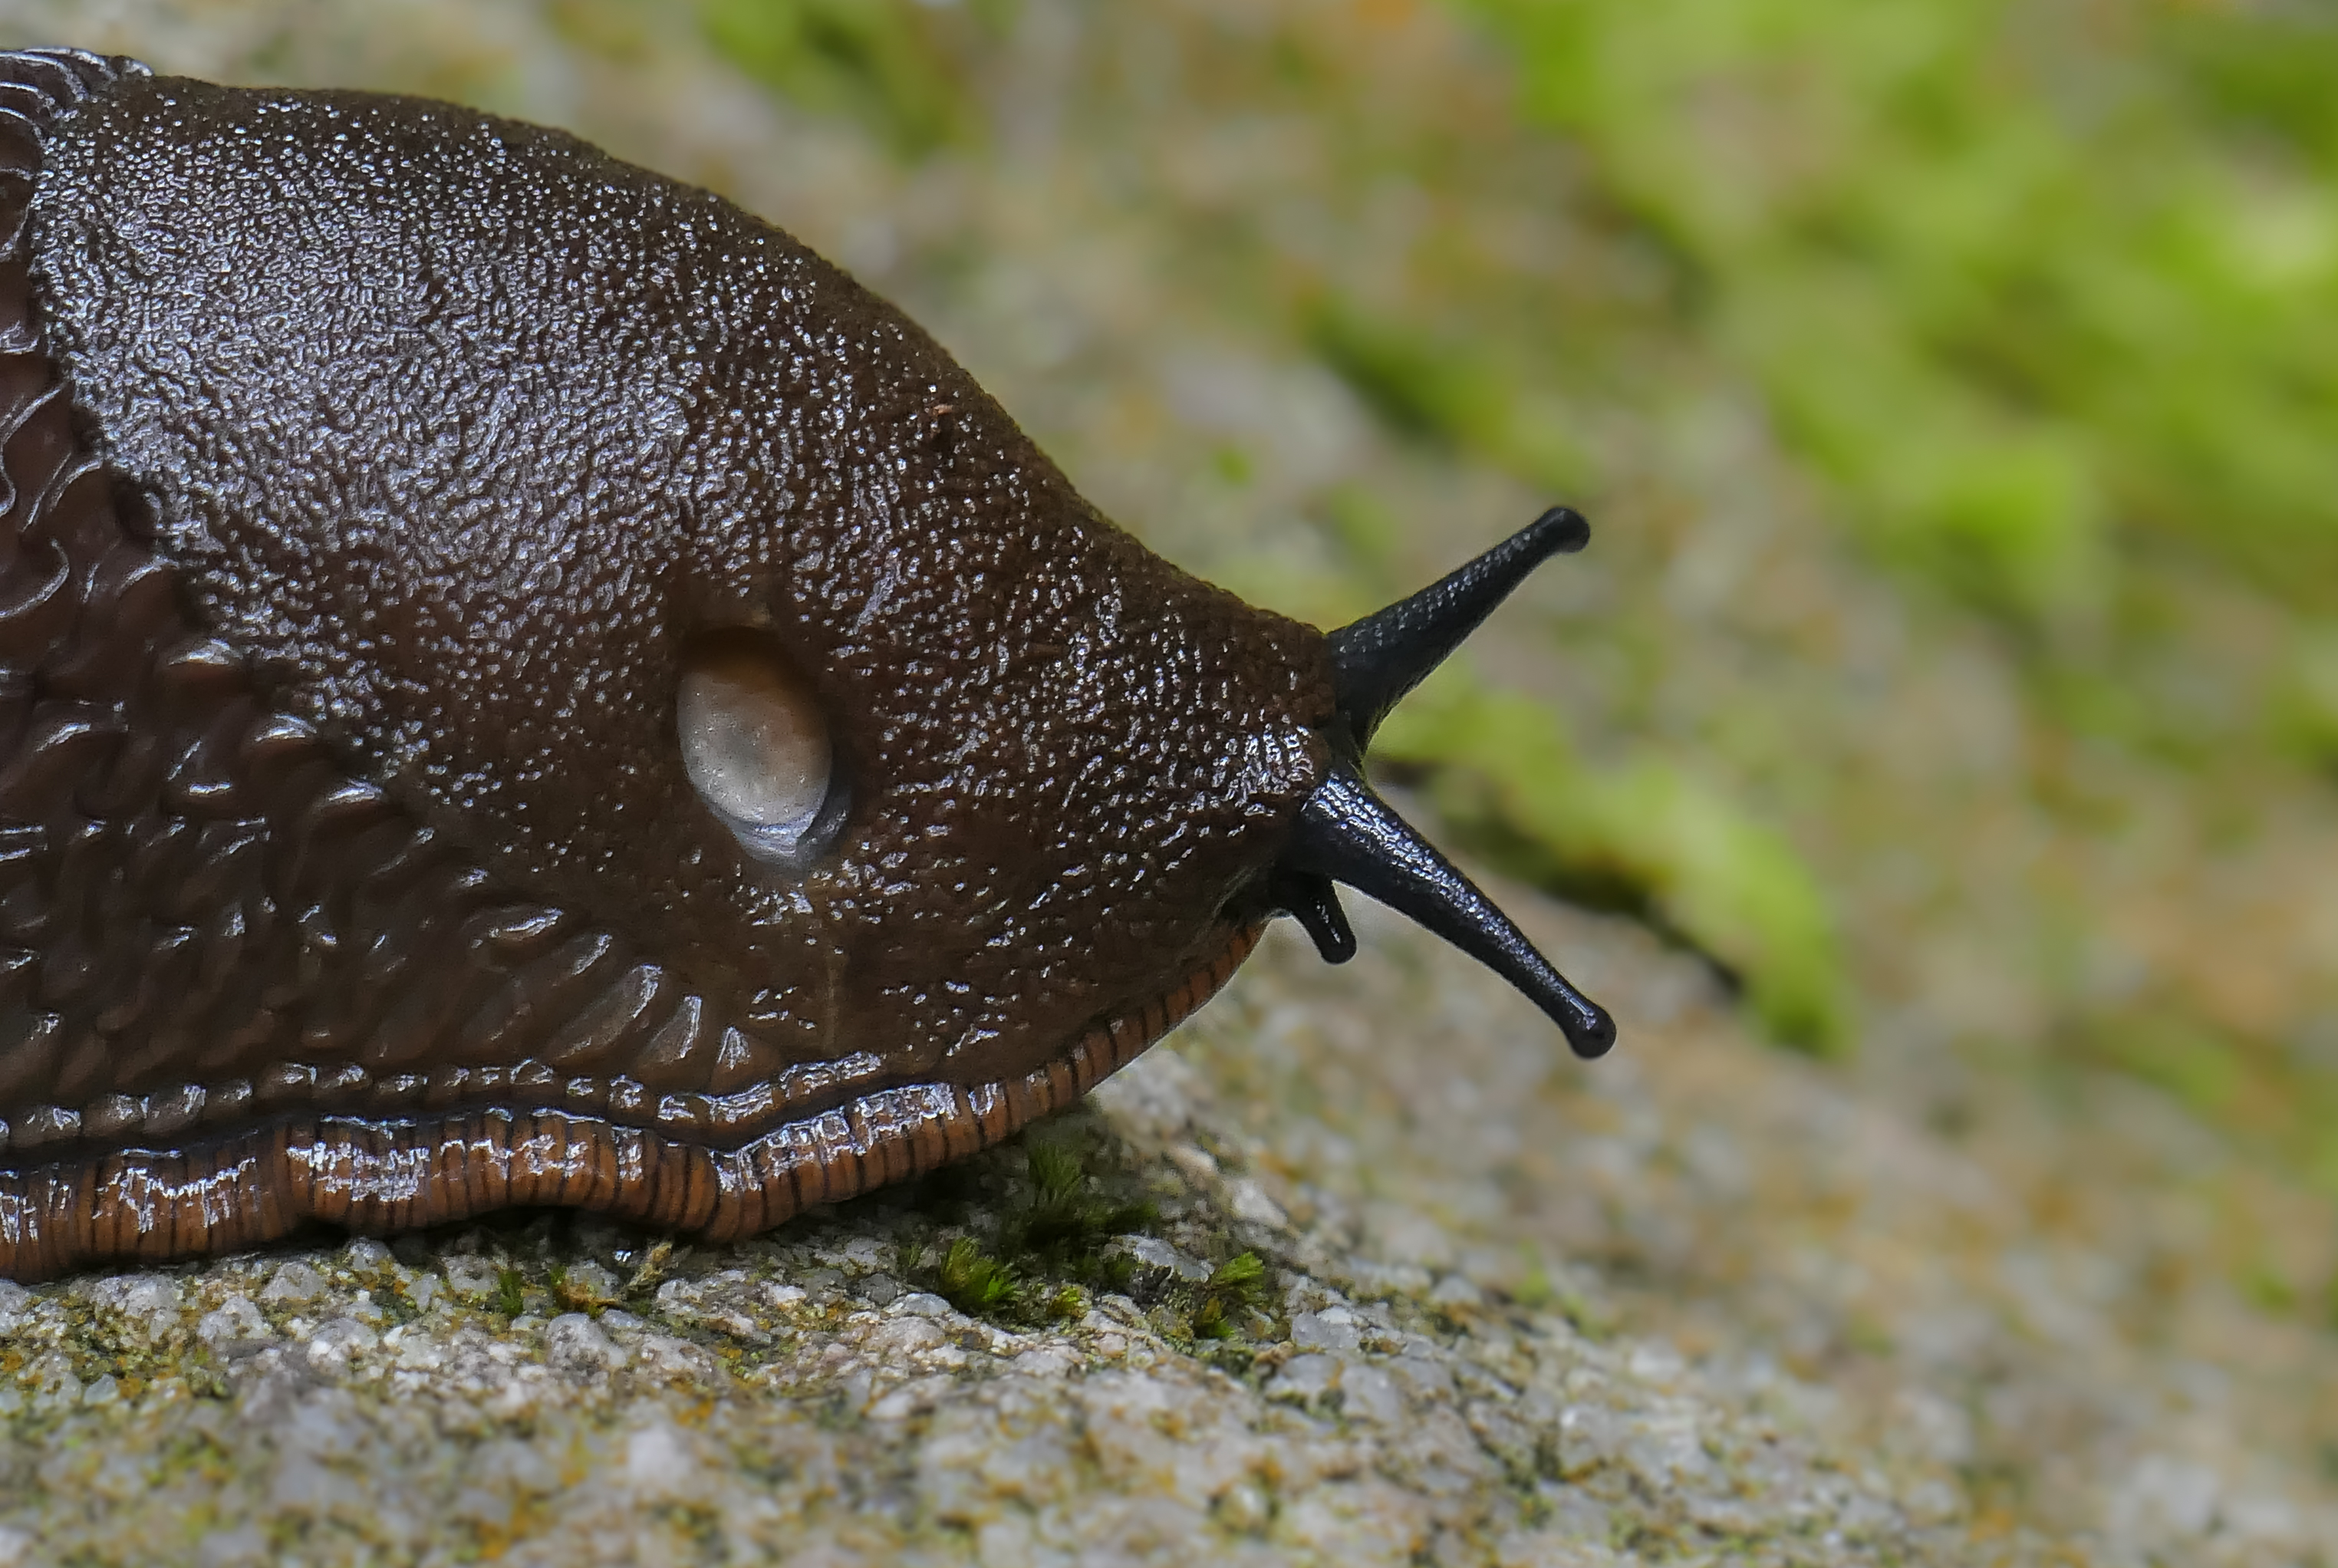
nature, wildlife, insect, macro, fauna, invertebrate, close up, snail, animals, naturaleza, lumixfz1000, fz1000, slug, ggl1, xovesphoto, animales, panasoniclumixfz1000, babosa, macro photography, marine biology, snails and slugs